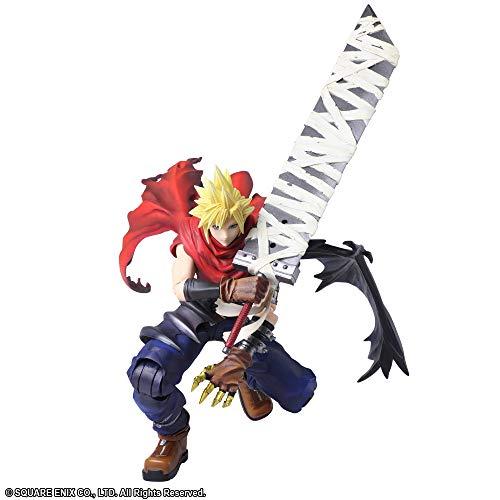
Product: Square Enix Final Fantasy Bring Arts Cloud Strife (Another Form Variation) Action Figure
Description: Includes Buster sword and a total of four interchangeable hands.
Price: $74.99
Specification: ProductDimensions:1.5x1x6inches|ItemWeight:12ounces|ShippingWeight:12ounces(Viewshippingratesandpolicies)|ASIN:B00IXBPGIY|Itemmodelnumber:XFFBAZZZ02|Manufacturerrecommendedage:15yearsandup